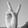
ASL letter: V